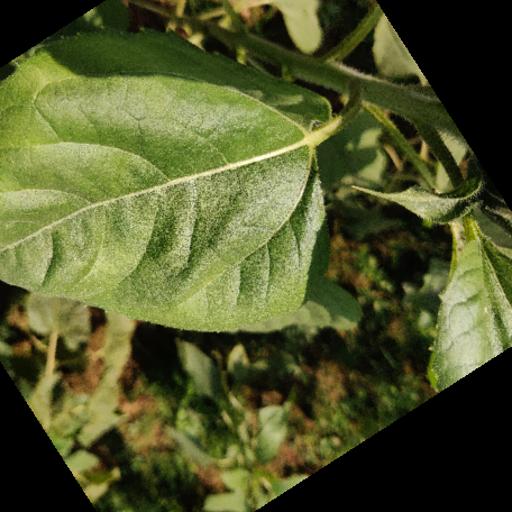
Label: Fresh_leaf